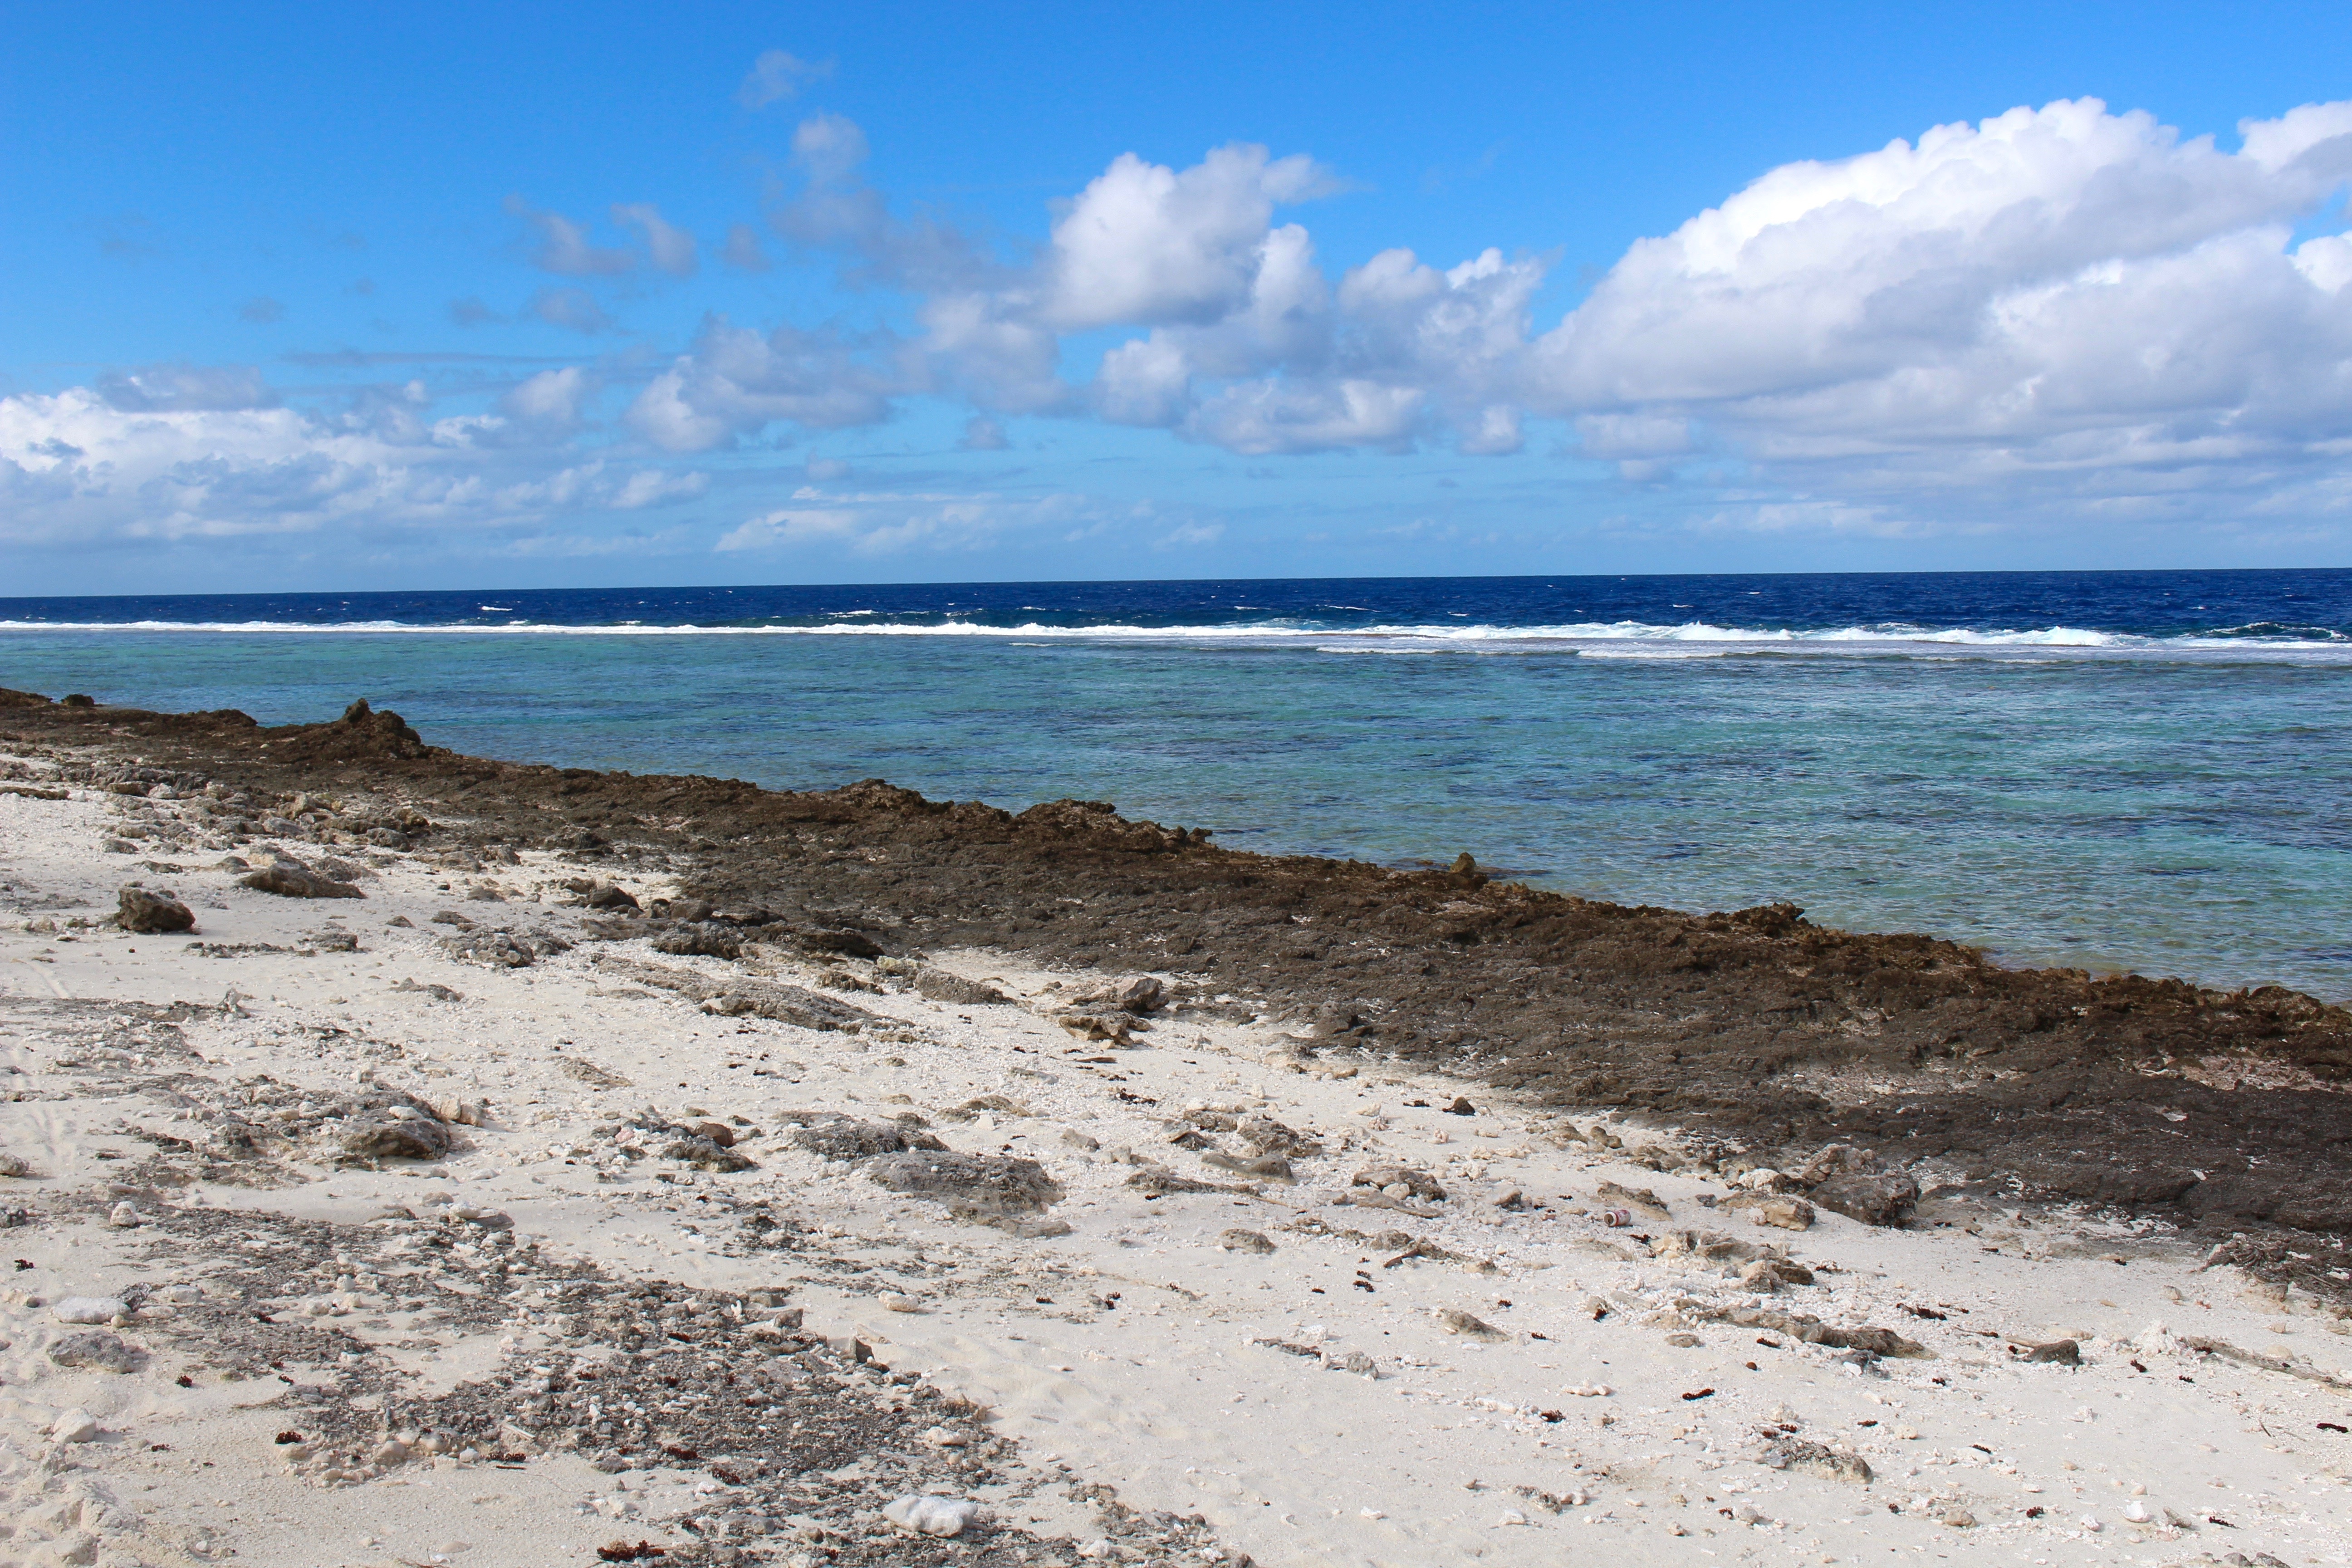
beach, sea, coast, sand, ocean, horizon, shore, wave, vacation, bay, material, body of water, cape, wind wave